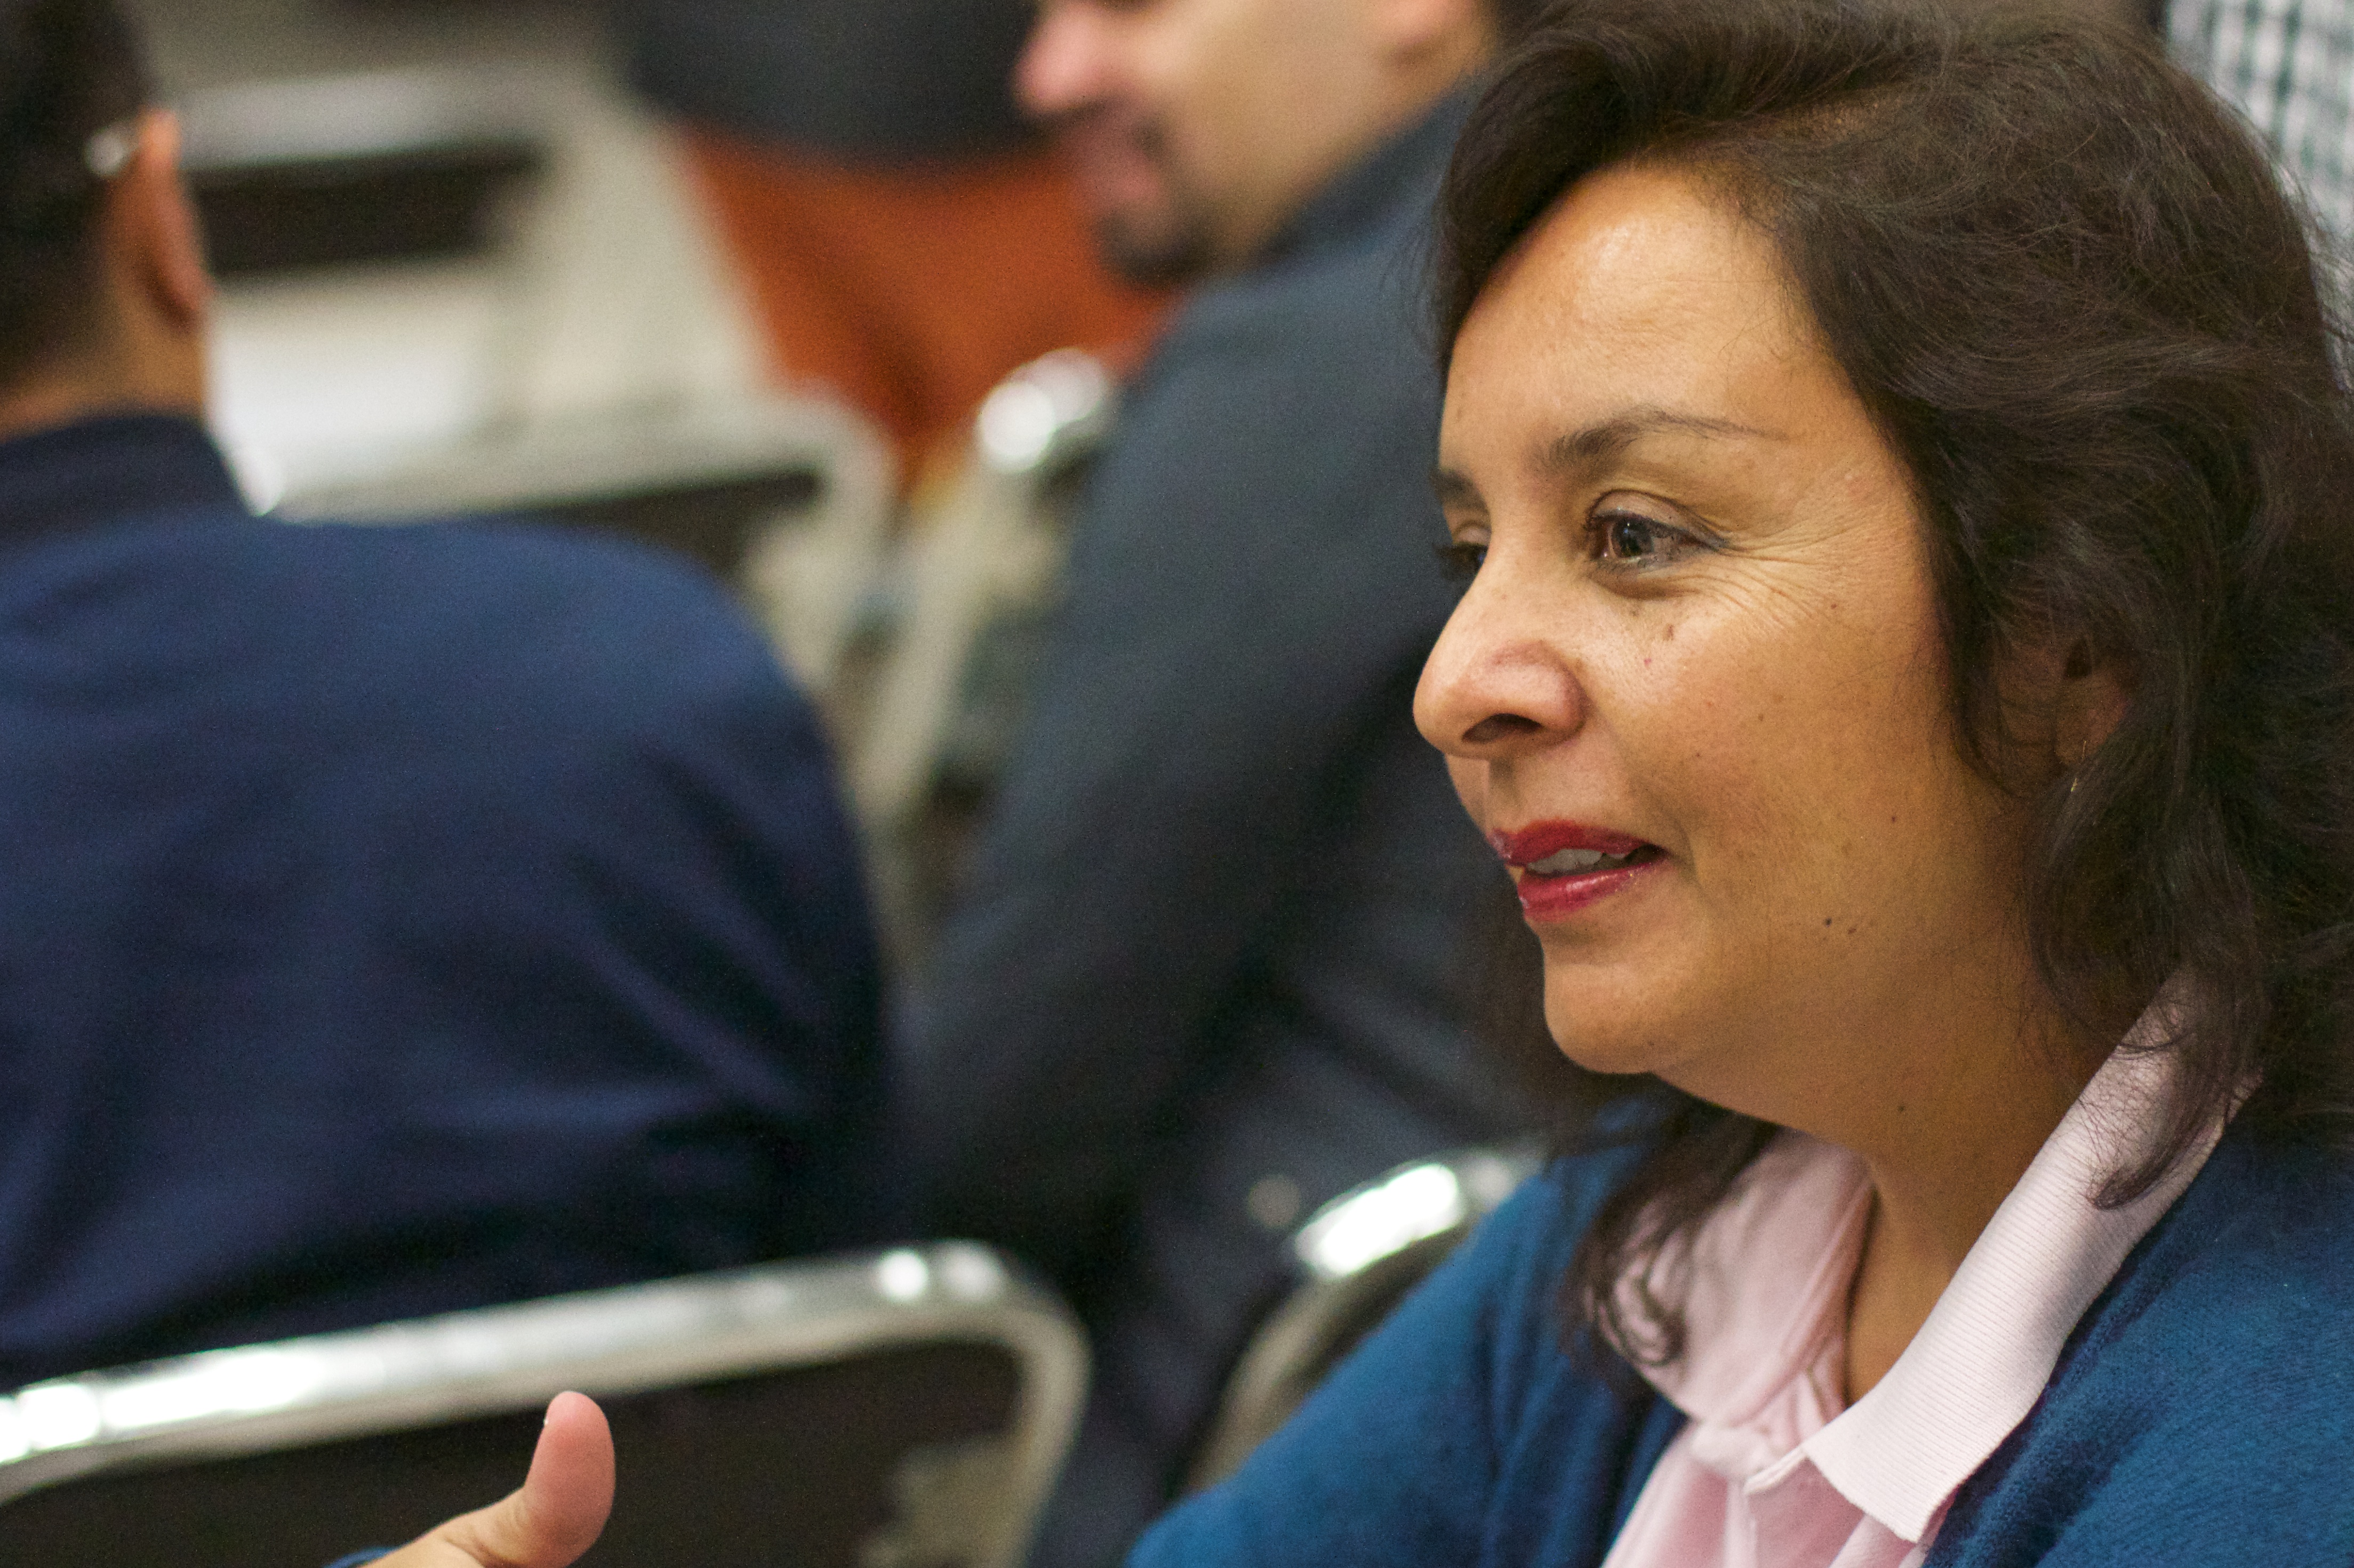
person, people, conversation, udgagora